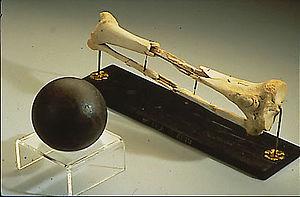
Daniel Edgar Sickles, new-yorkais à la personnalité colorée et controversée, est un politicien - un meurtrier - un général de l’Union Army pendant la guerre de Sécession - et un diplomate.